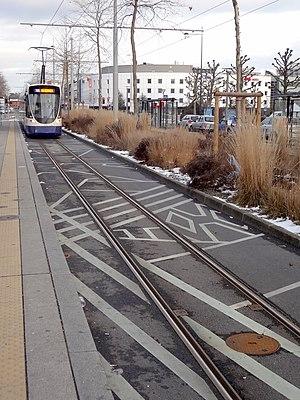
Art contemporain. Trame et tram de Silvie Defraoui (2013). Arrêt Les Esserts à Lancy.
Lancy est une ville et une commune suisse du canton de Genève. Elle est la troisième ville la plus peuplée du canton après Genève et Vernier.
Silvie Defraoui, née Rehsteiner le 7 décembre 1935 à Saint-Gall, est une artiste plasticienne suisse, utilisant divers moyens d'expression artistique : l'installation, la photographie, la peinture, la sérigraphie et l'art vidéo. Elle vit et travaille à Vufflens-le-Château.